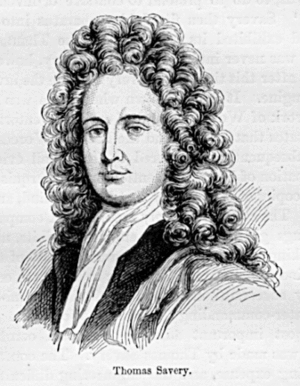
Thomas Savery est un mécanicien anglais, inventeur de différents procédés industriels lors de la révolution financière britannique, puis constructeur de machines à vapeur.
La « chambre noire » devient portable et sert aux utilisateurs.